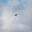
Label: cloud